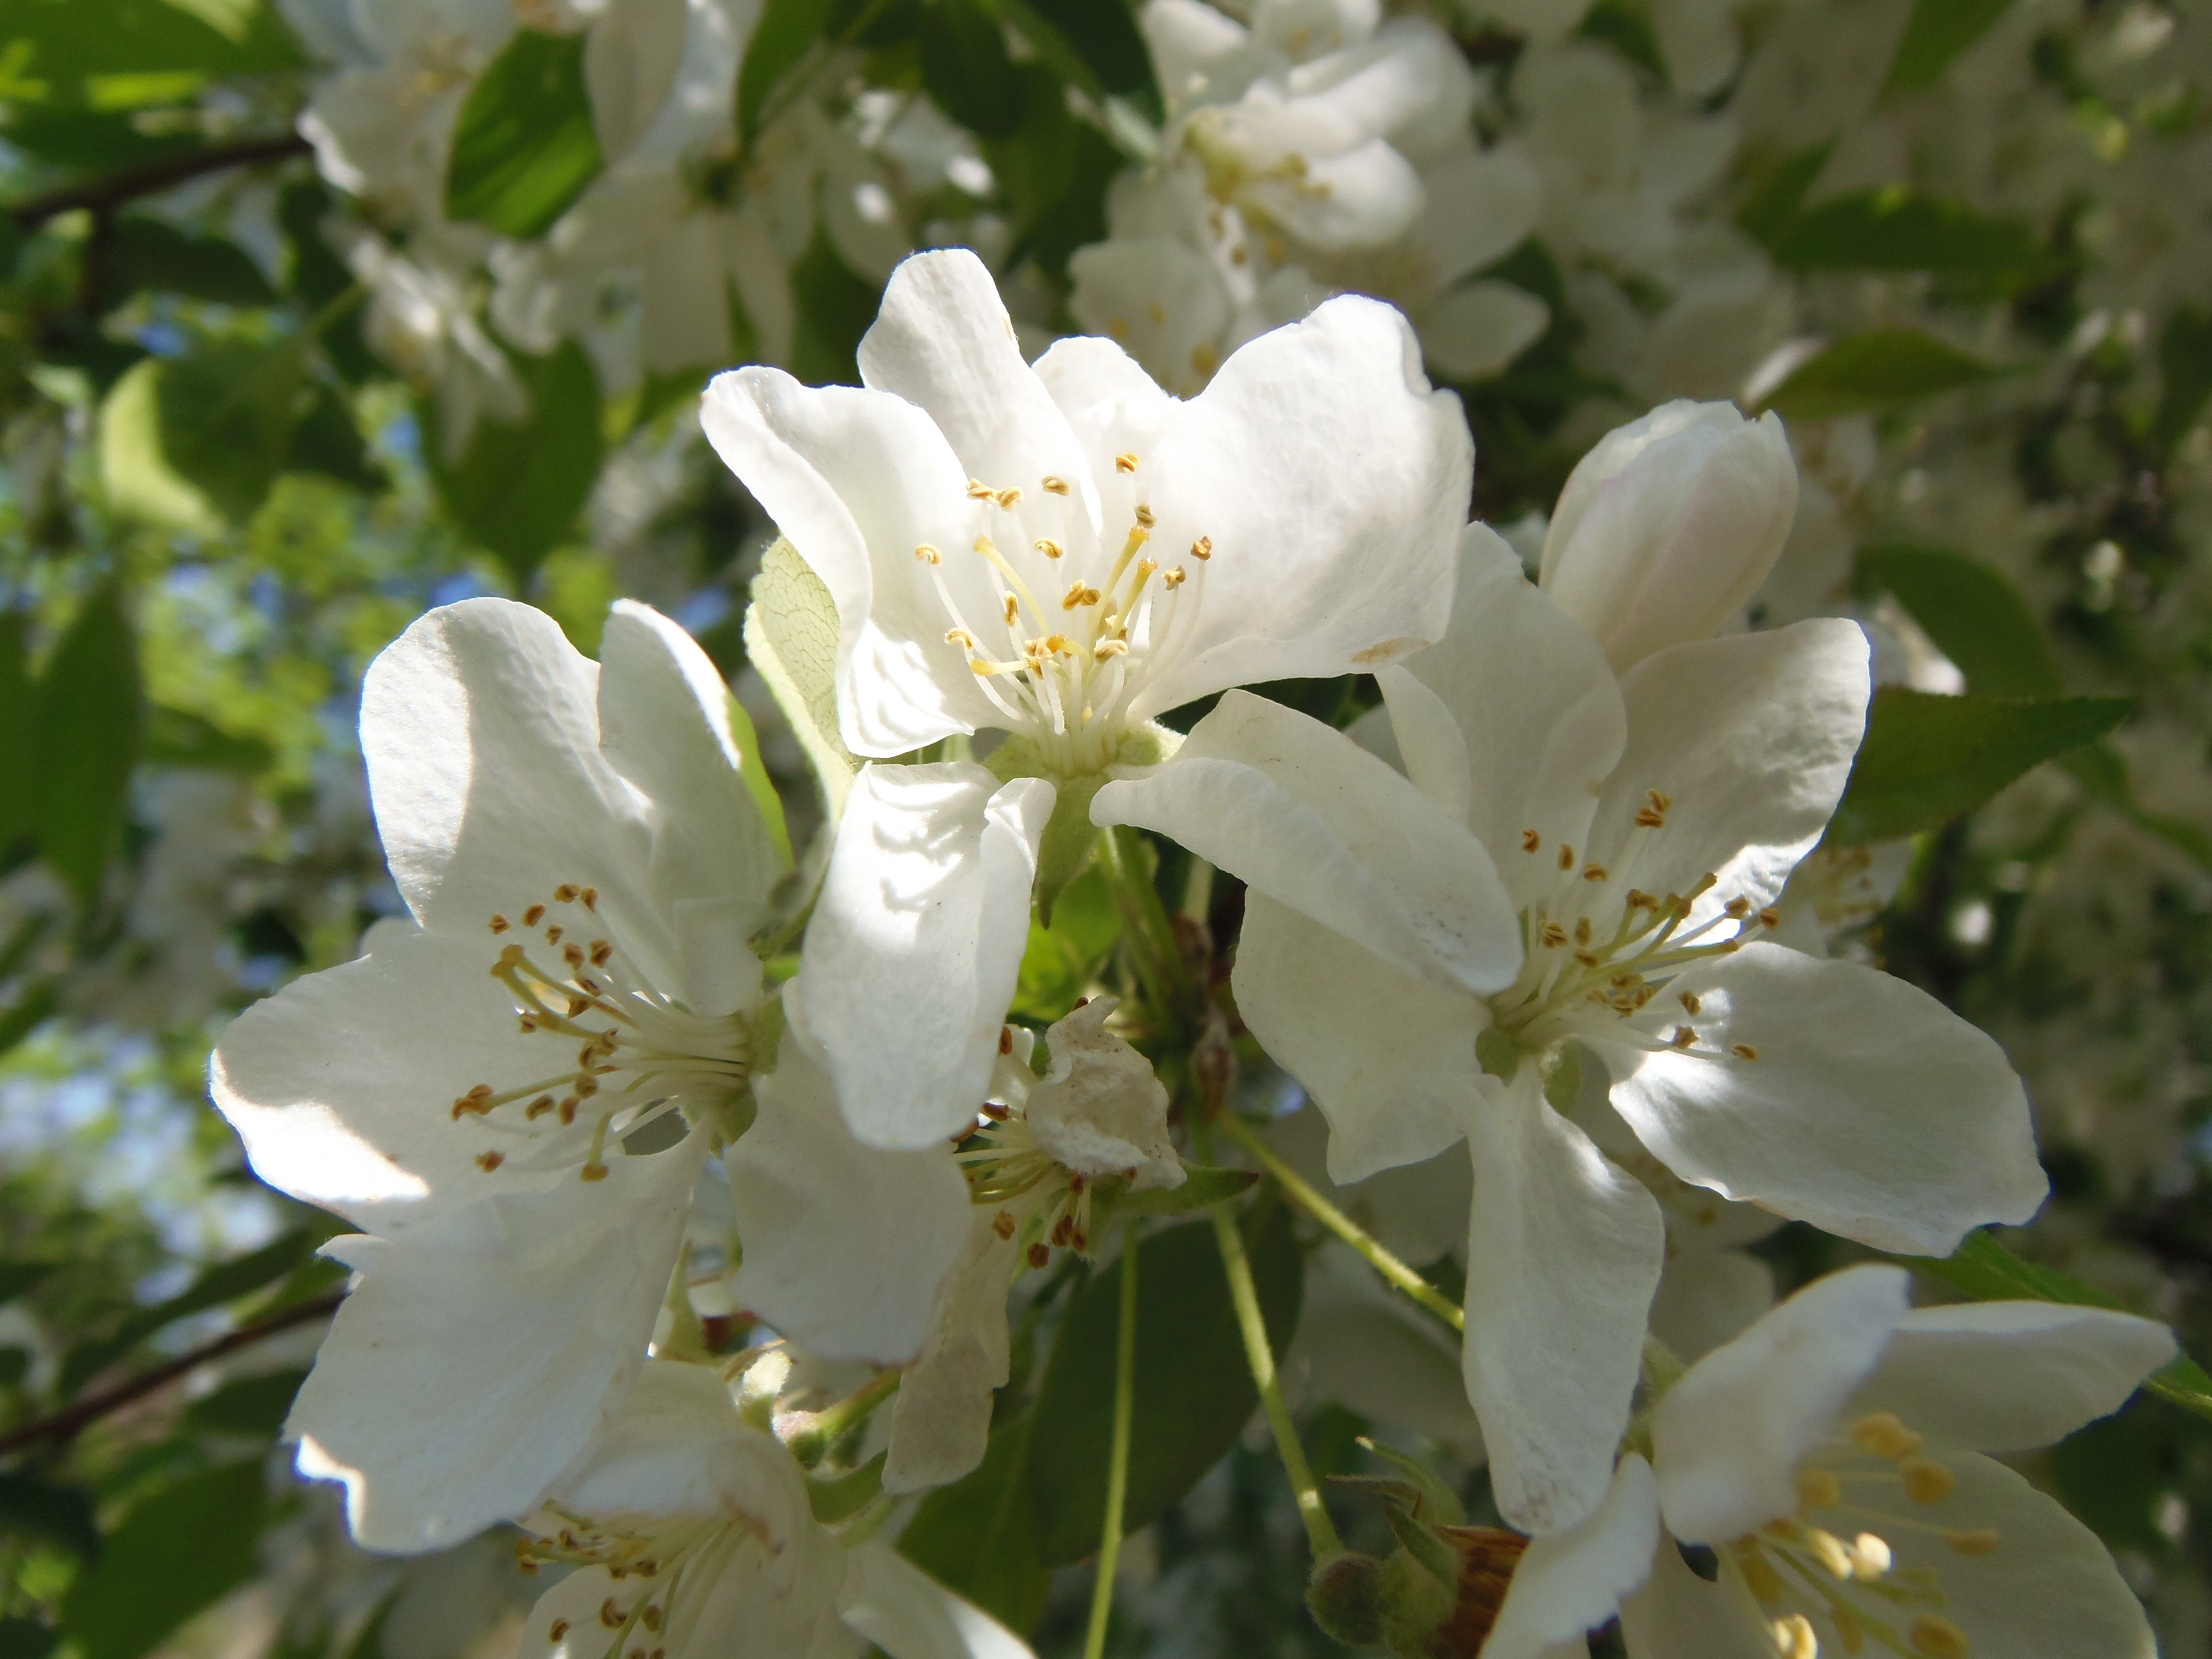
tree, nature, branch, blossom, plant, white, flower, rose, spring, produce, botany, flora, white flower, wildflower, flowers, shrub, brian, jasmine, flowering plant, rose family, margaret island, burnet rose, woody plant, land plant